Alley Oop

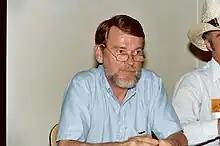
Dave Graue, Hamlin's successor

"Alley Oop" was first distributed by the small syndicate Bonnet-Brown on December 5, 1932, but this run ended on April 26, 1933, when Bonnet-Brown became defunct. NEA picked up the strip and, starting on August 7, 1933, the earlier material was reworked for a larger readership. A full-page Sunday strip was added on September 9, 1934; the strip also appeared in half-page, tabloid, and half-tab formats, which were smaller and/or dropped panels. During World War II, newspapers eliminated full-page comics to save paper; starting on December 1, 1940, Alley Oop's Sunday comic was offered in a smaller format which could, at an editor's discretion, be further reconfigured to save space. Daily comics were first reduced in size on April 20, 1942, and have become smaller since then, but they have been appearing in color since September 15, 2008.